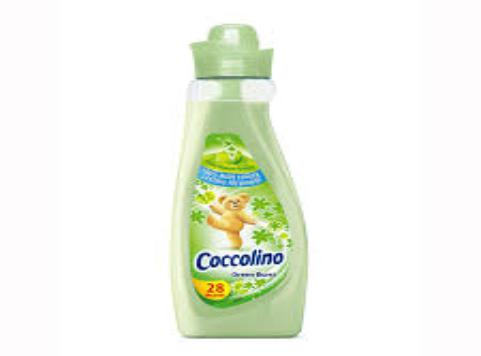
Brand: Coccolino
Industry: Necessities